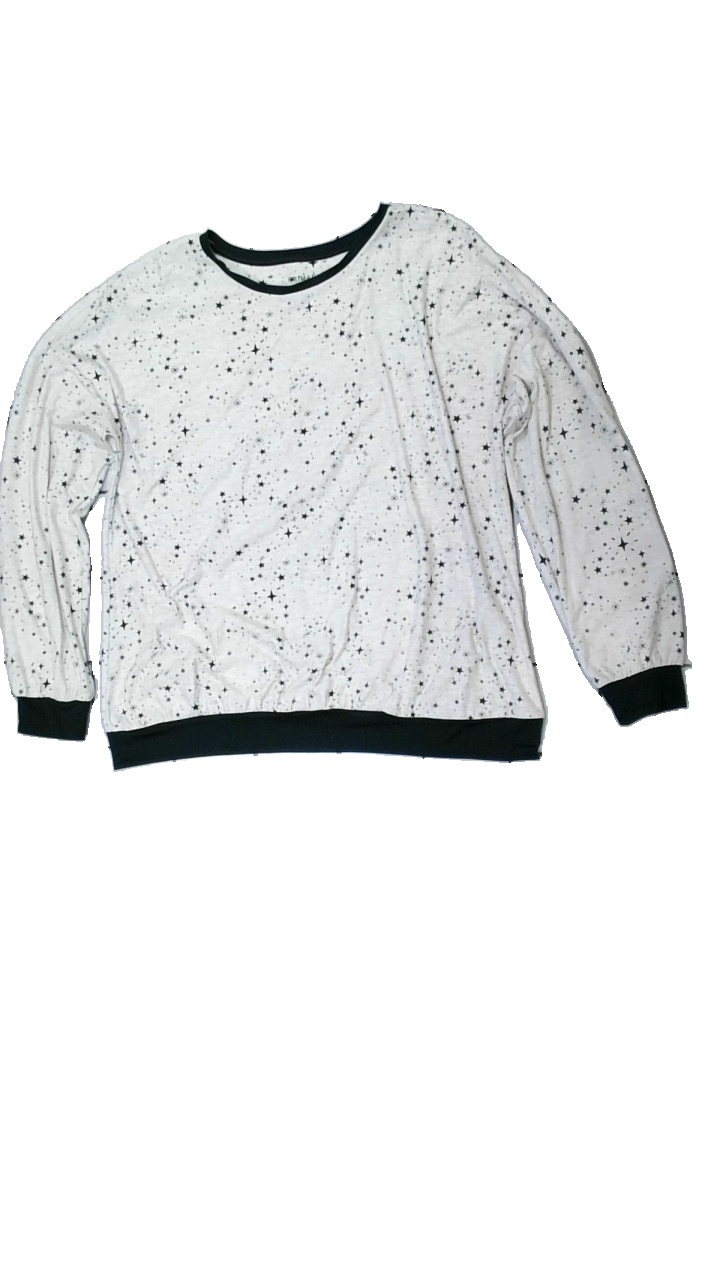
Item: Pajamas (Ladies)
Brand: Primark
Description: pyjamas tröja med stjärnor på
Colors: Black, Beige
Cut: Regular
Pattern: Other
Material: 100% polyester
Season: All
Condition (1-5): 5
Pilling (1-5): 5
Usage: Reuse
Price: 50-100